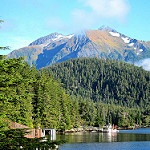
Label: mountain